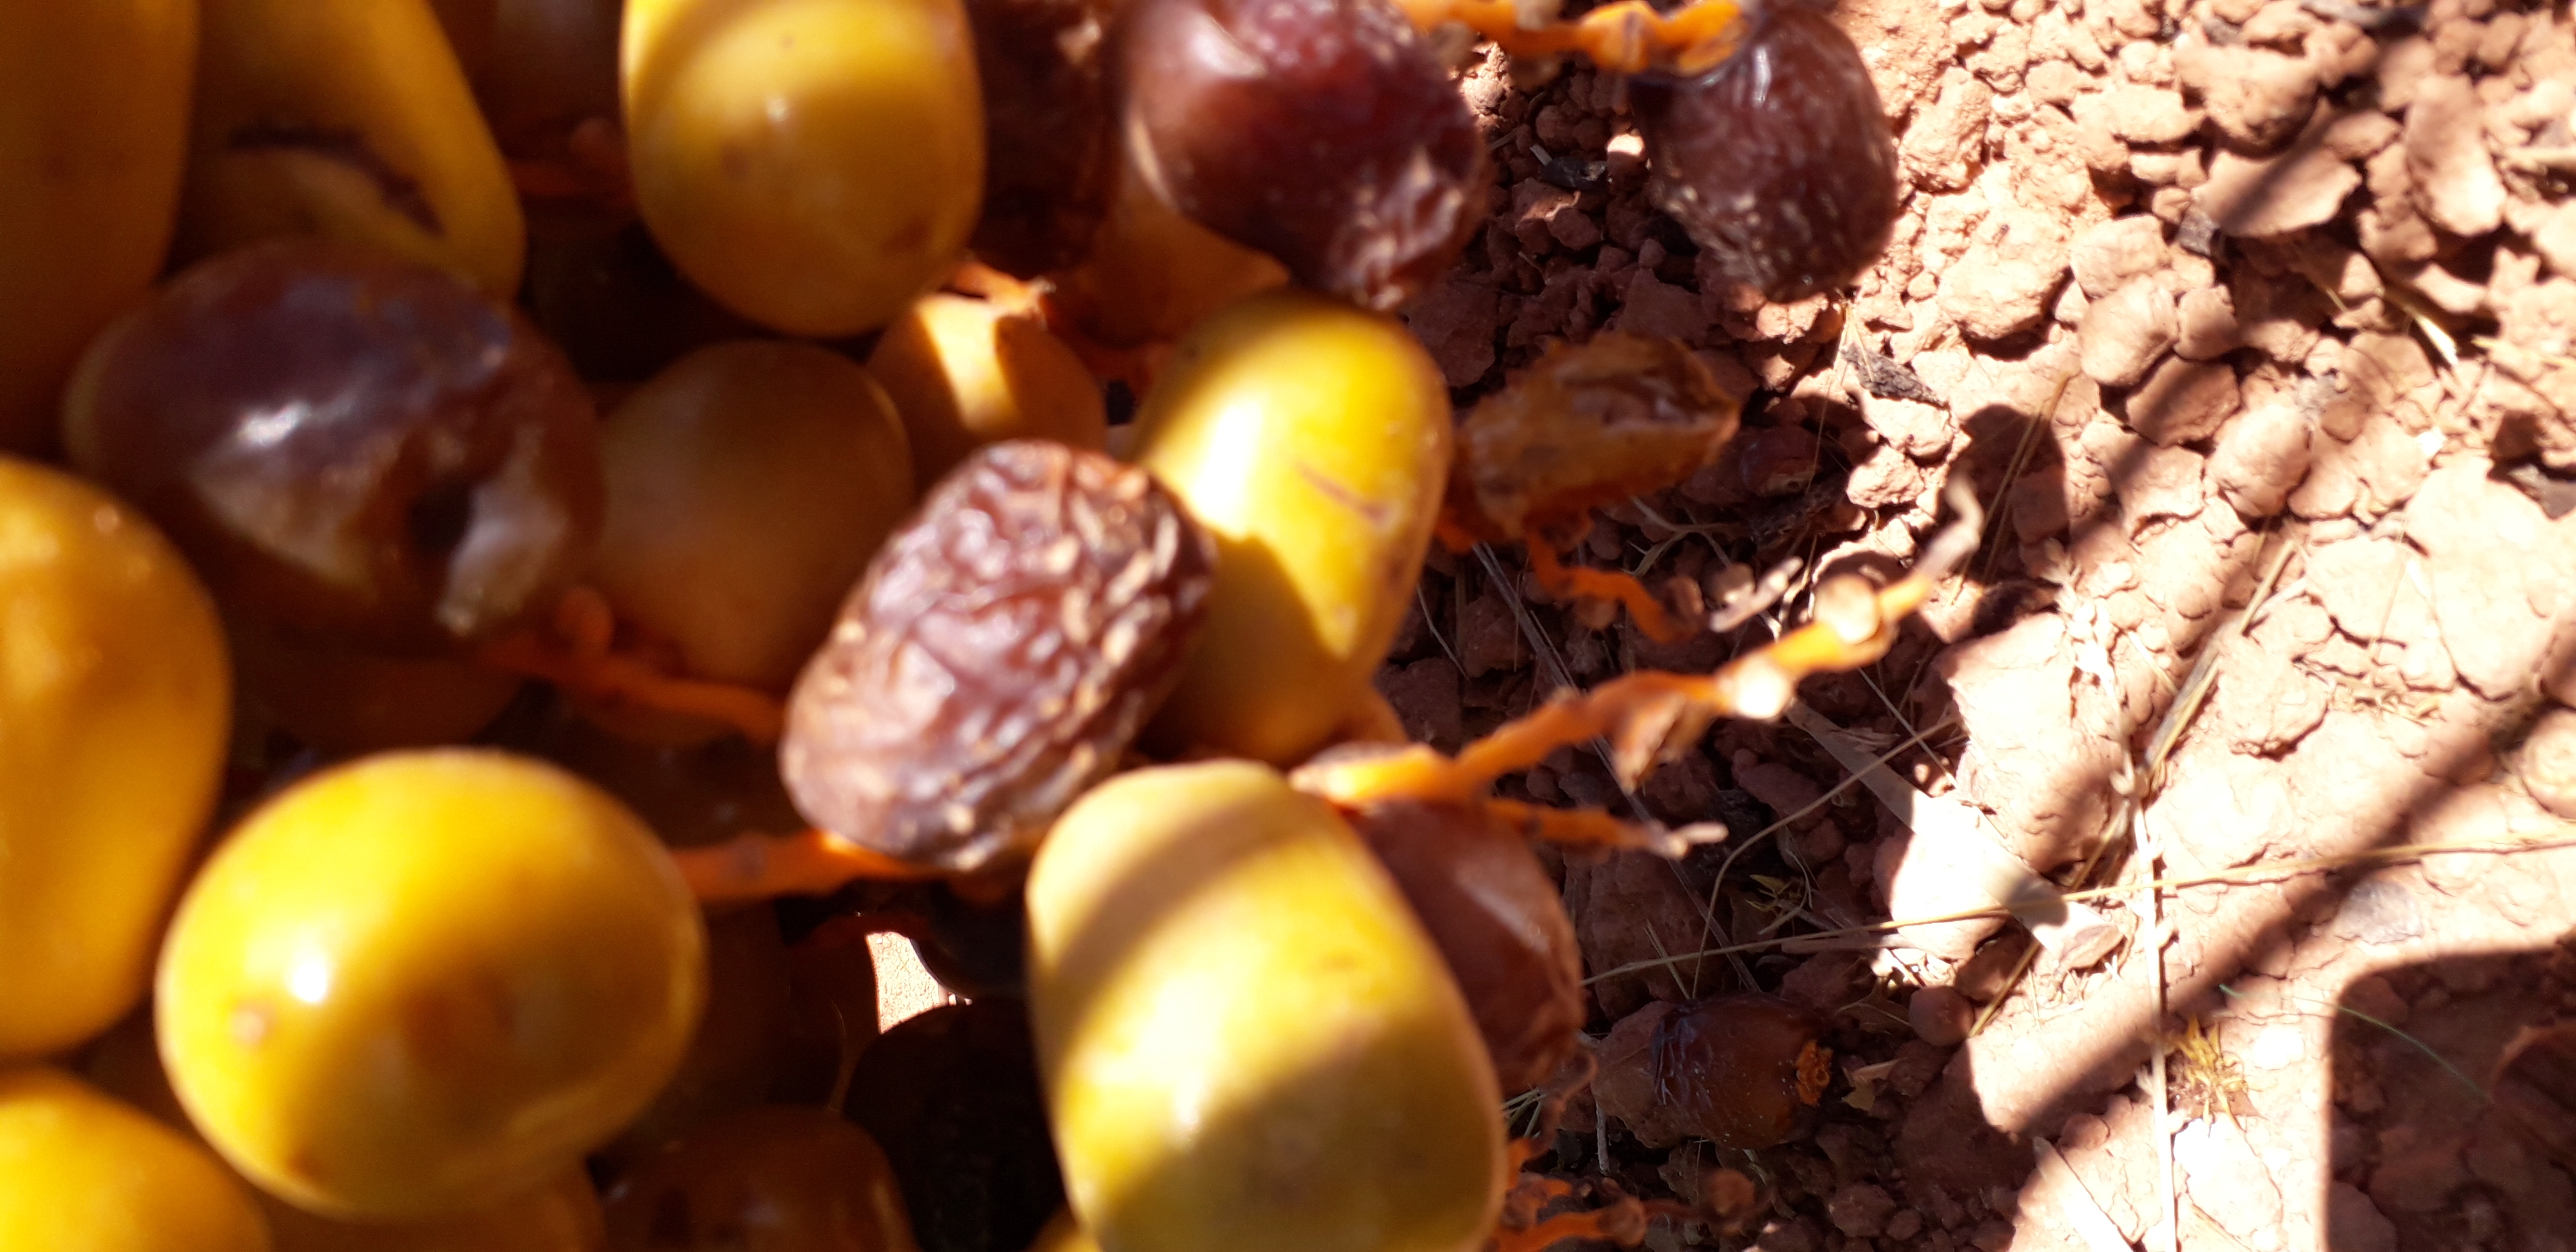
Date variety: Boufagous